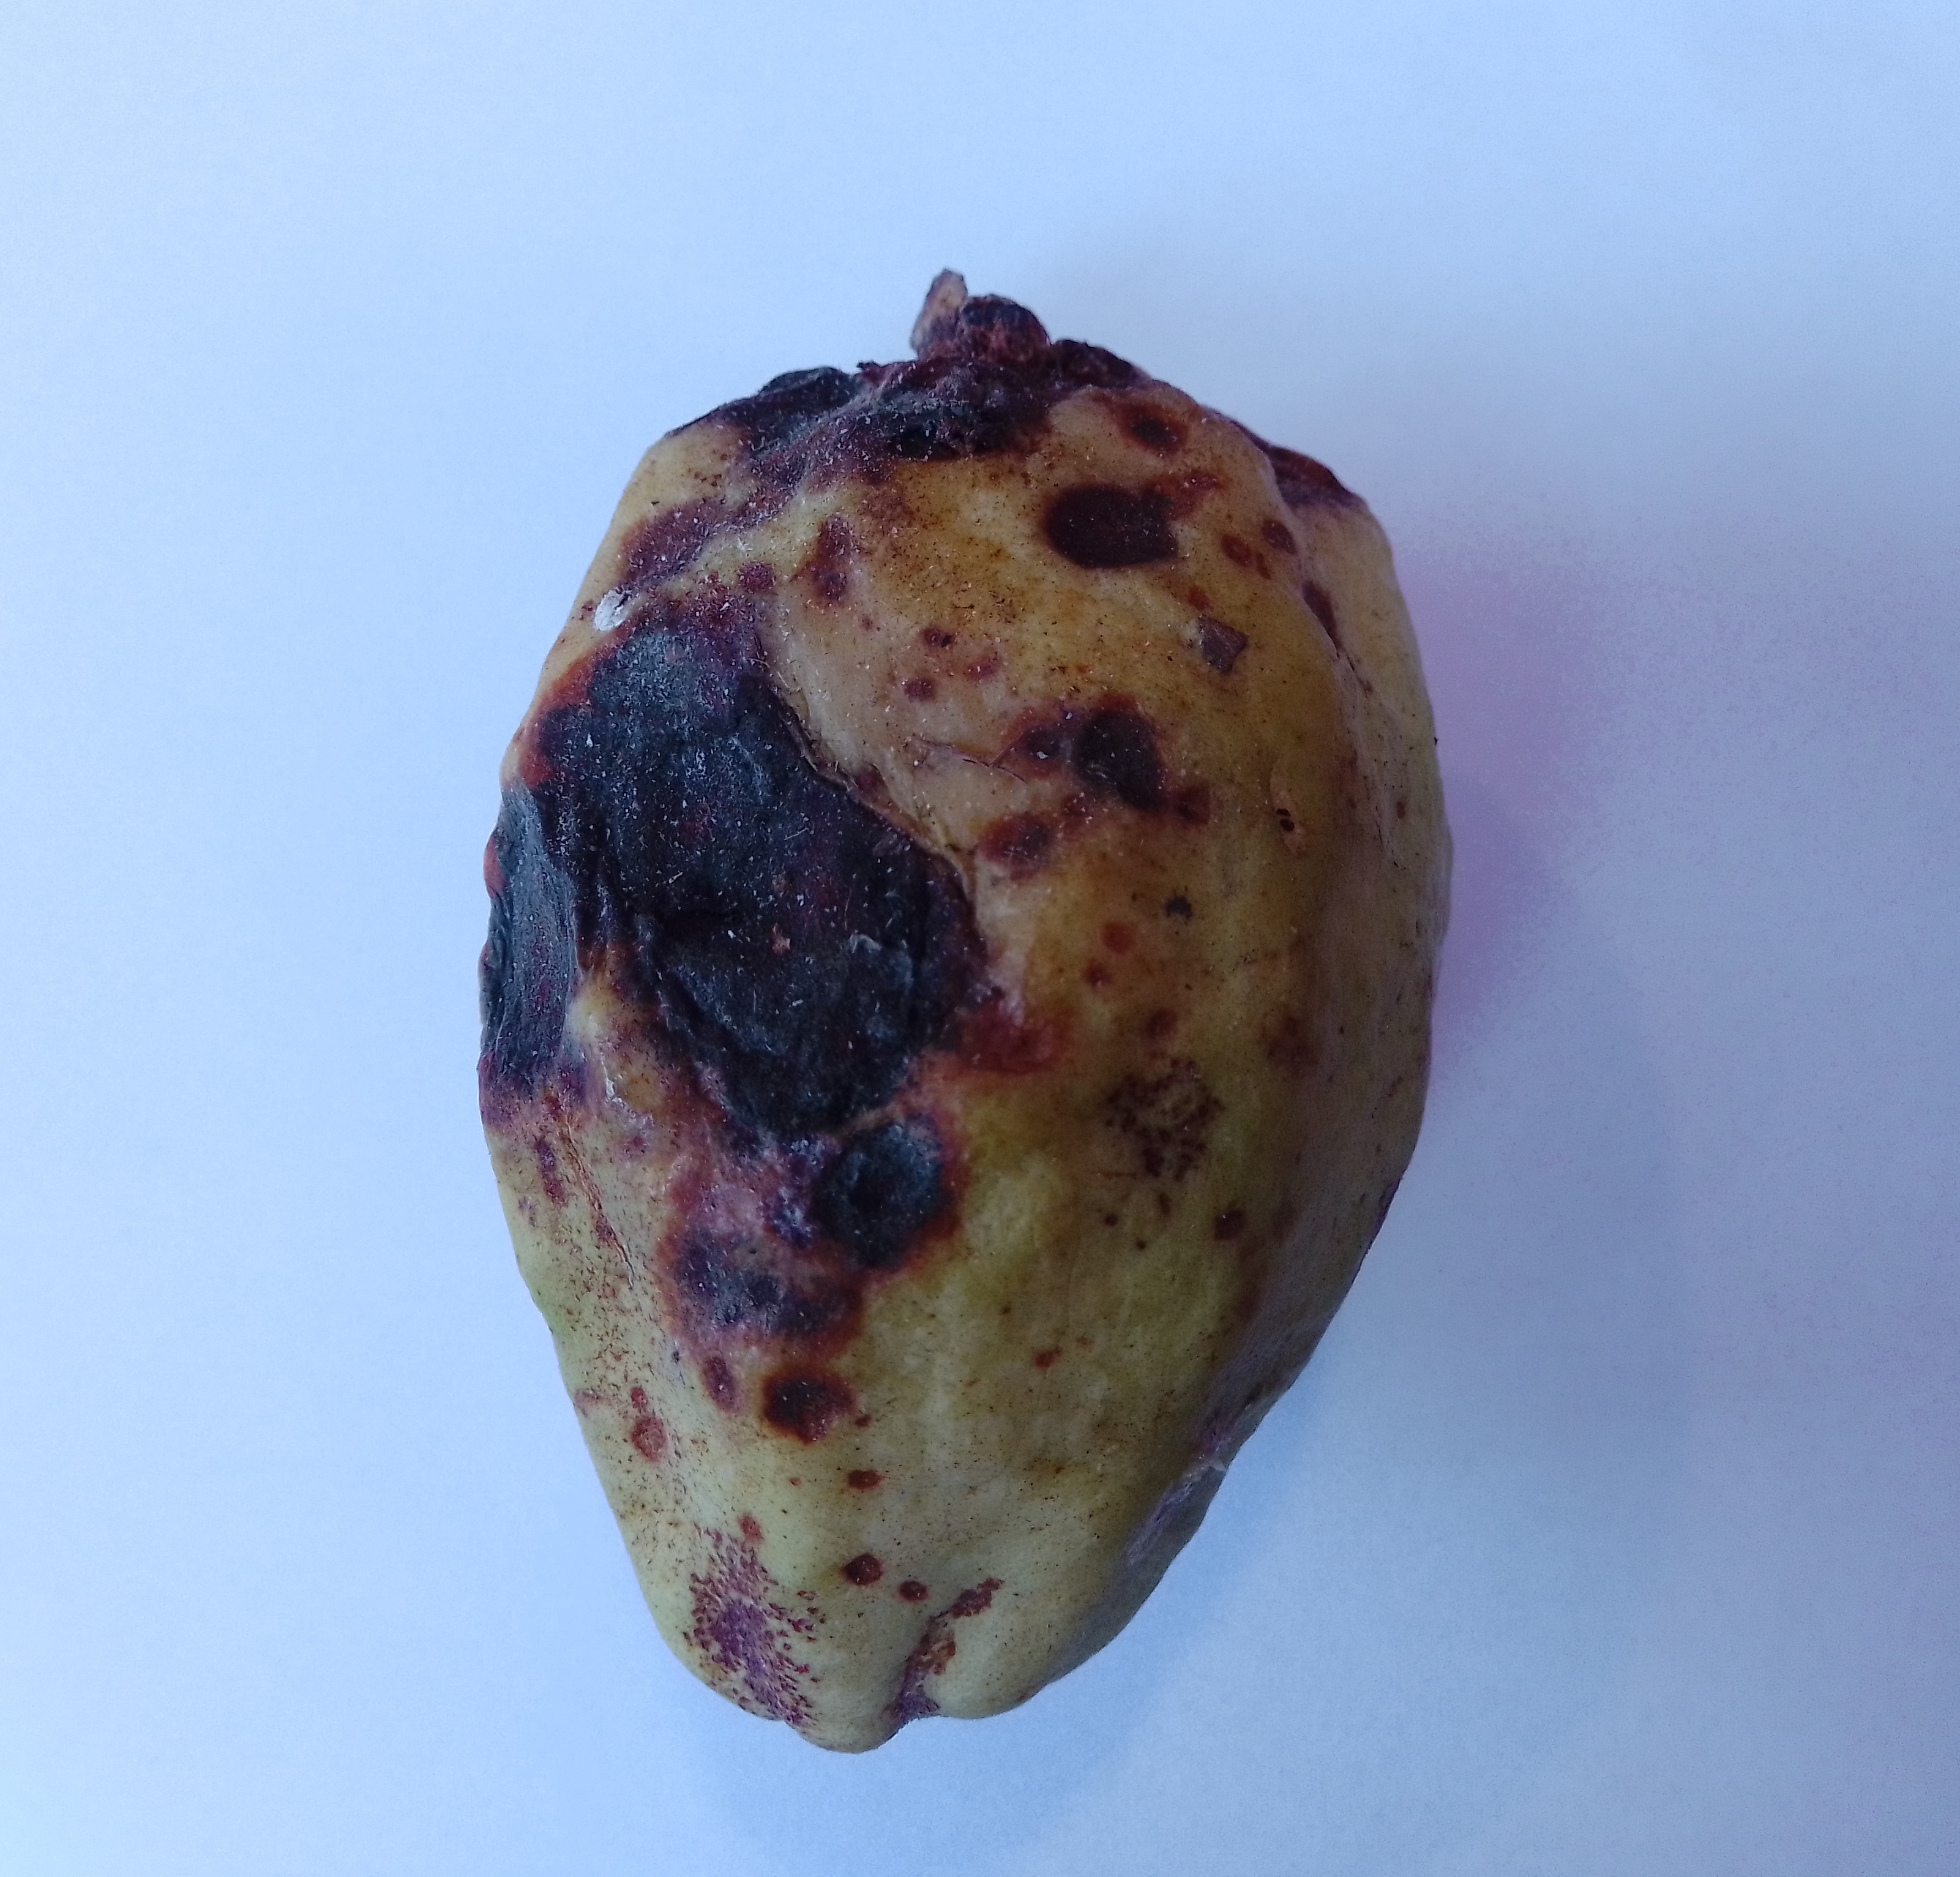
Fruit: guava
Condition: rotten